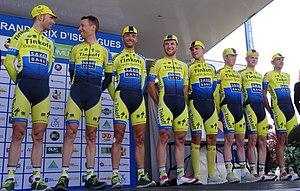
Reportage réalisé le dimanche 21 septembre à l'occasion du départ et de l'arrivée du Grand Prix d'Isbergues 2014 à Isbergues, Nord-Pas-de-Calais, France.
La saison 2014 de l'équipe cycliste Tinkoff-Saxo est la quatorzième saison de l'équipe au plus haut niveau du cyclisme professionnel et la deuxième avec le sponsor Tinkoff Bank, arrivé durant la saison 2012. L'autre sponsor principal, Saxo Bank, est présent depuis six ans. Le milliardaire russe Oleg Tinkov ayant racheté la licence de l'équipe à Bjarne Riis durant l'hiver, l'appellation de l'équipe est désormais Tinkoff-Saxo et celle-ci passe après les Tour Down Under sous licence russe.